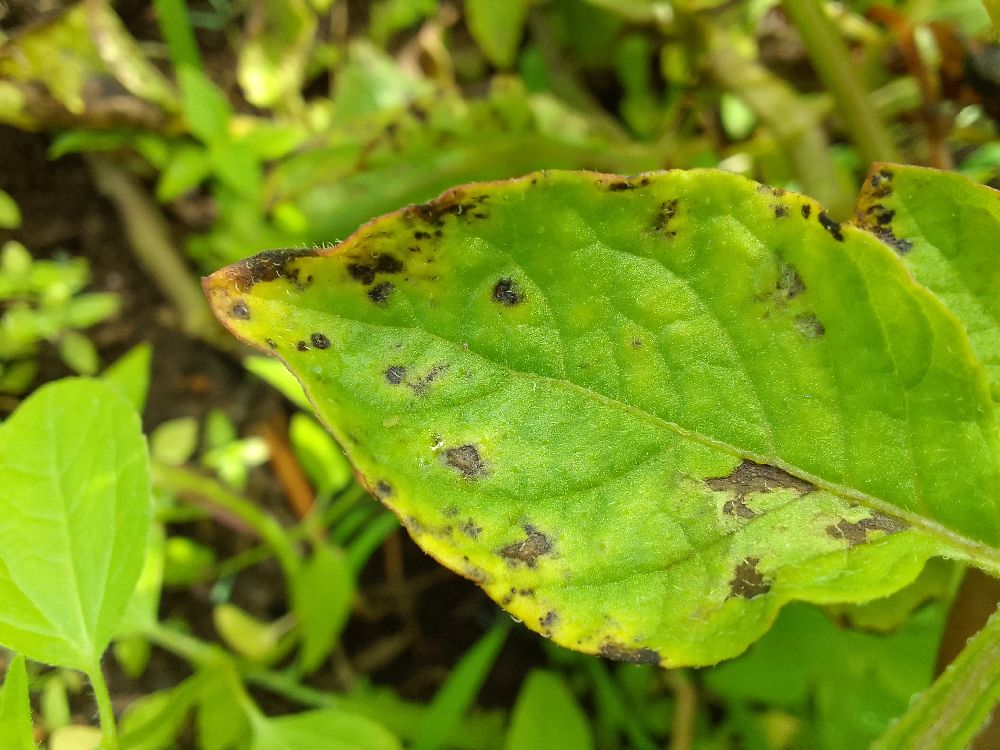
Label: Early blight